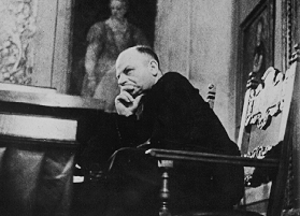
Le procès de Vérone eut lieu à Vérone dans la République sociale italienne du 8 au 10 janvier 1944 dans la salle de Castelvecchio. Il vit sur le banc des accusés les membres du Grand Conseil du fascisme qui, lors de la séance du 25 juillet 1943, avaient voté la défiance à Benito Mussolini, provoquant la chute du régime fasciste, et qui étaient tombés entre les mains des Allemands ou des fascistes après l'armistice du 8 septembre 1943.